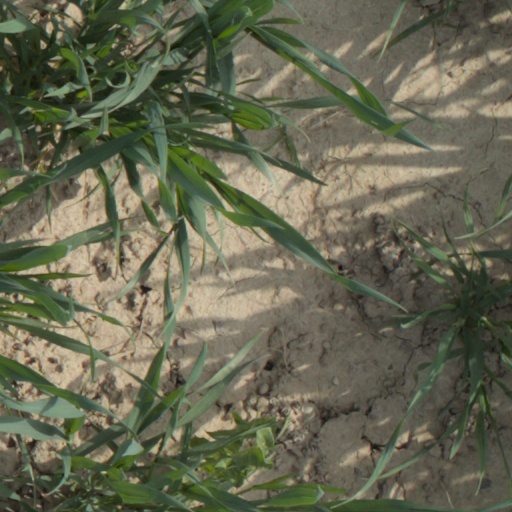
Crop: wheat